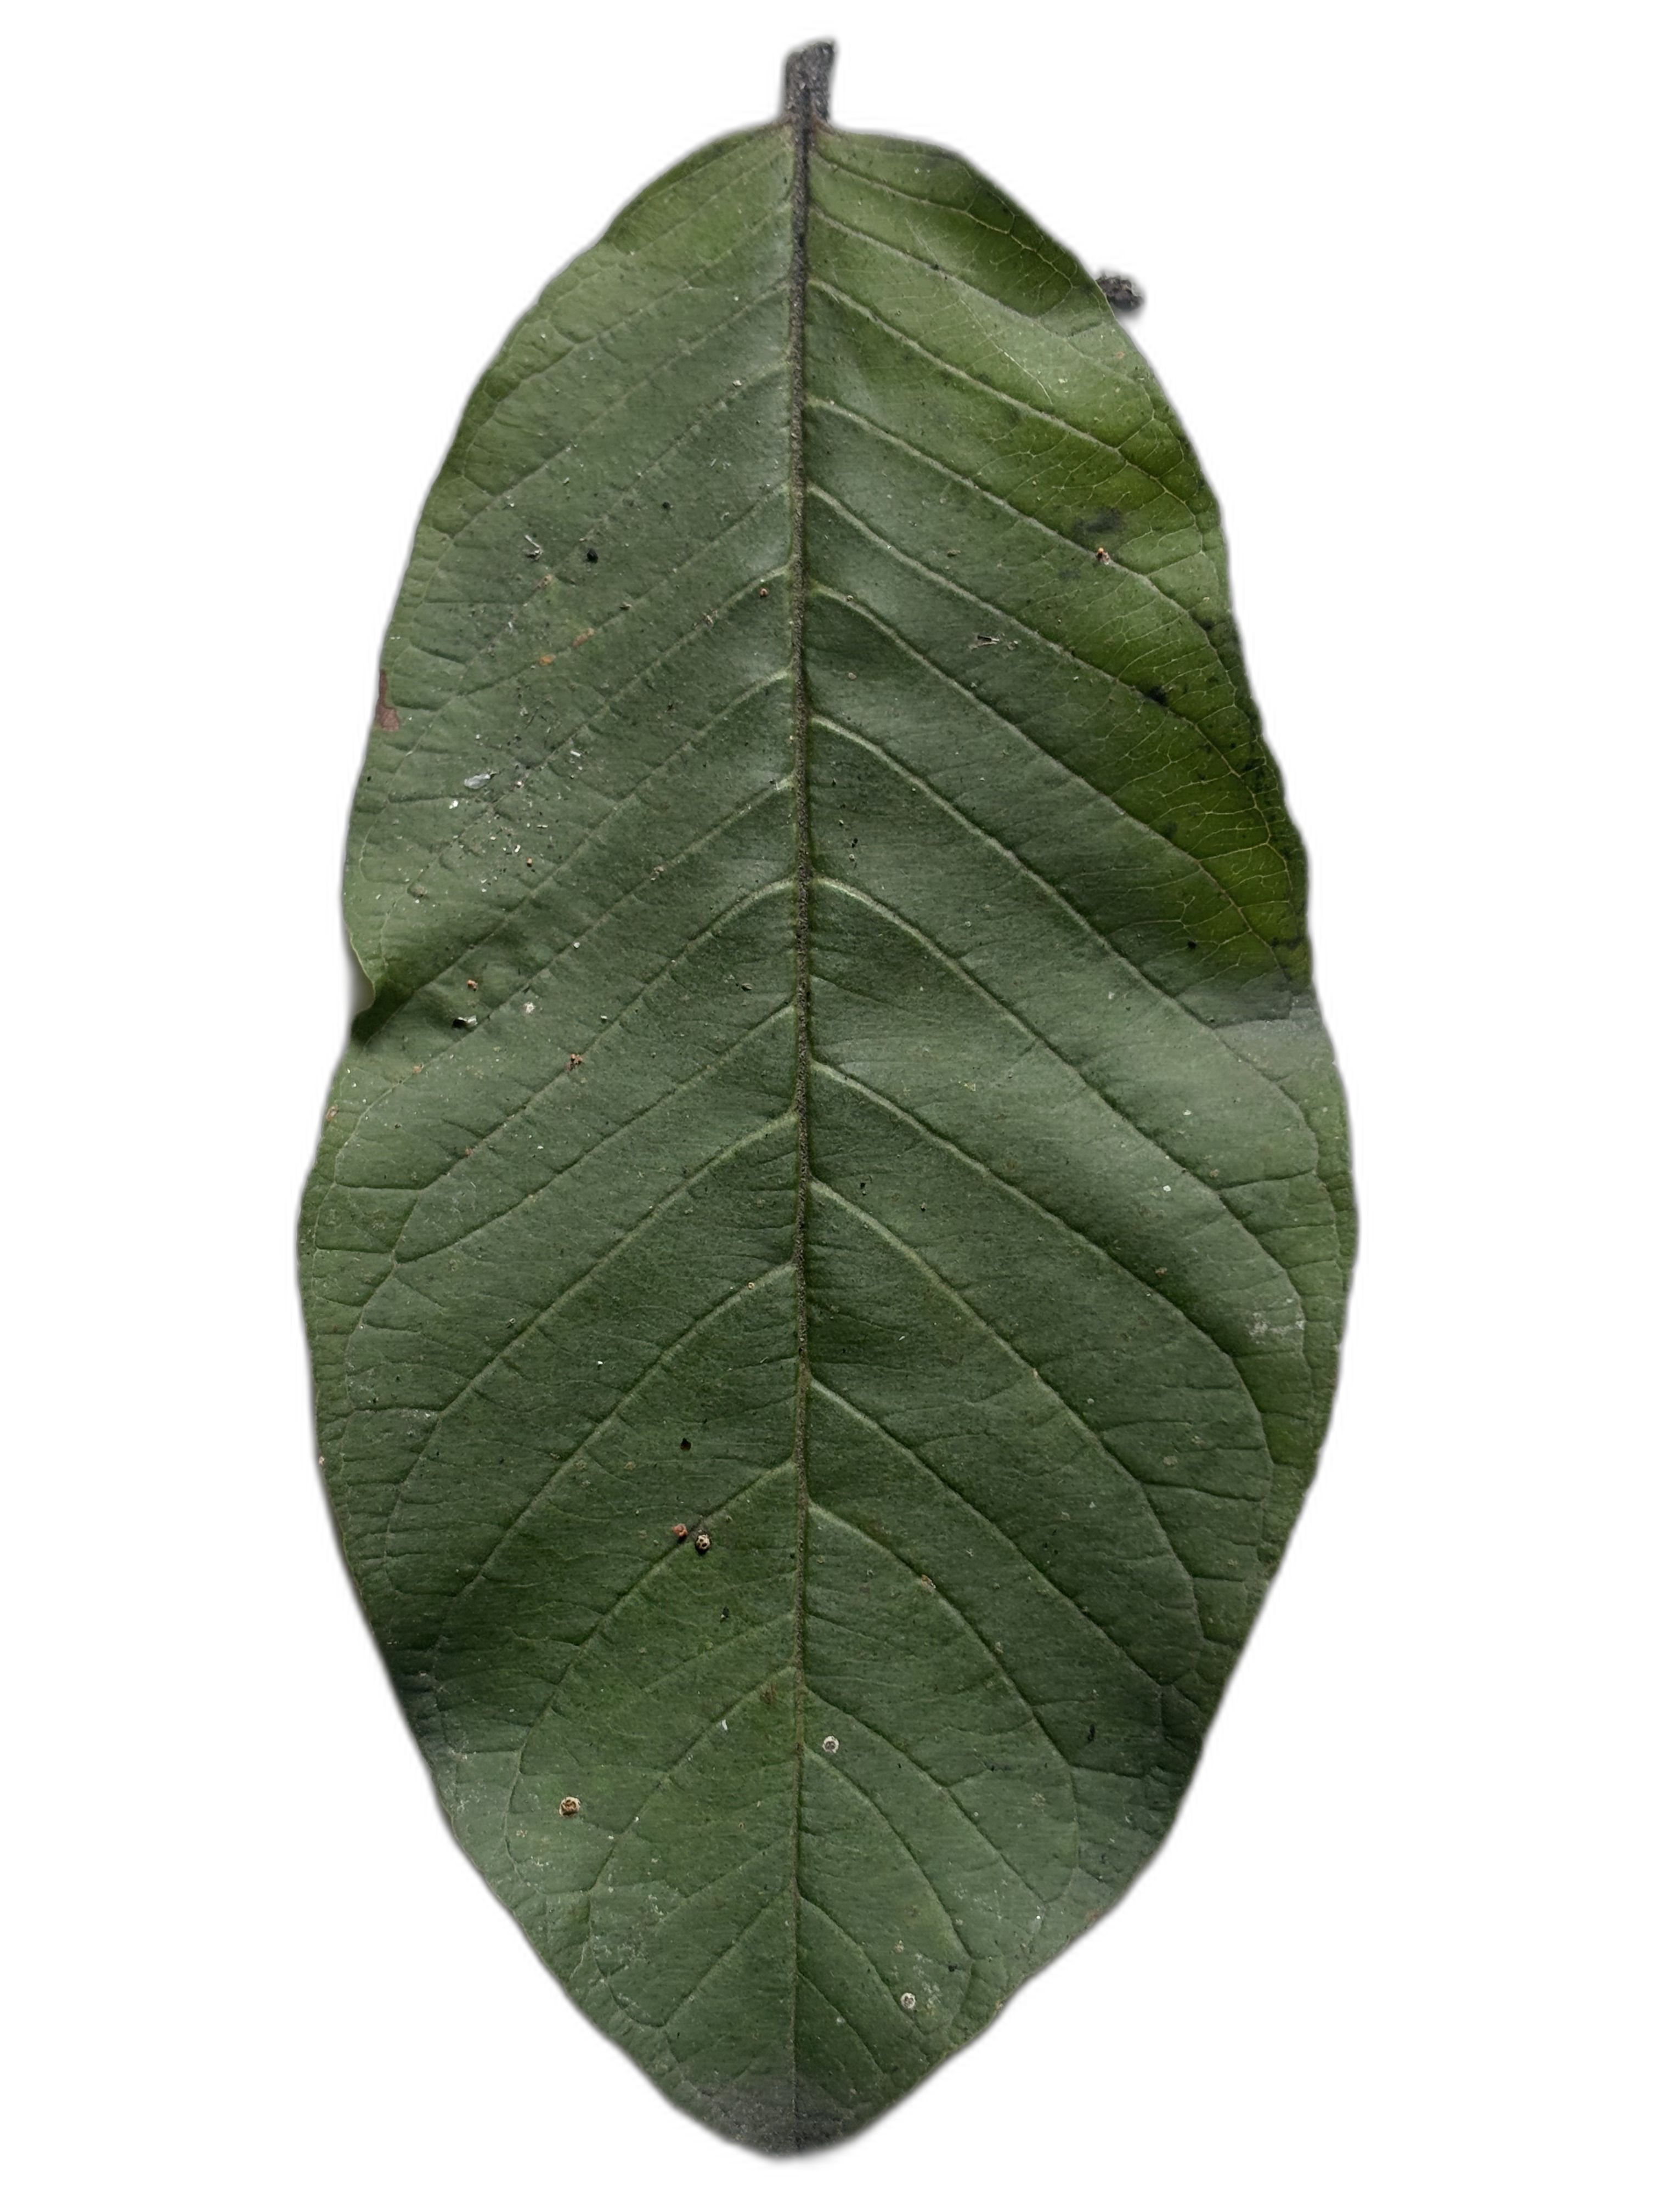
Plant part: leaf
Disease: Healthy